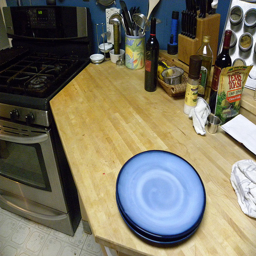
Blue plates sitting on a butcher block counter with condiments and utensils
A plate, a wine bottle, and cooking implements are on a tabletop.
three blue plates sitting on the top of a kitchen counter.
Blue plates are stacked on a wood countertop.
WOOD GRAIN COUNTER TOP WITH BLUE SWIRLED PLATES